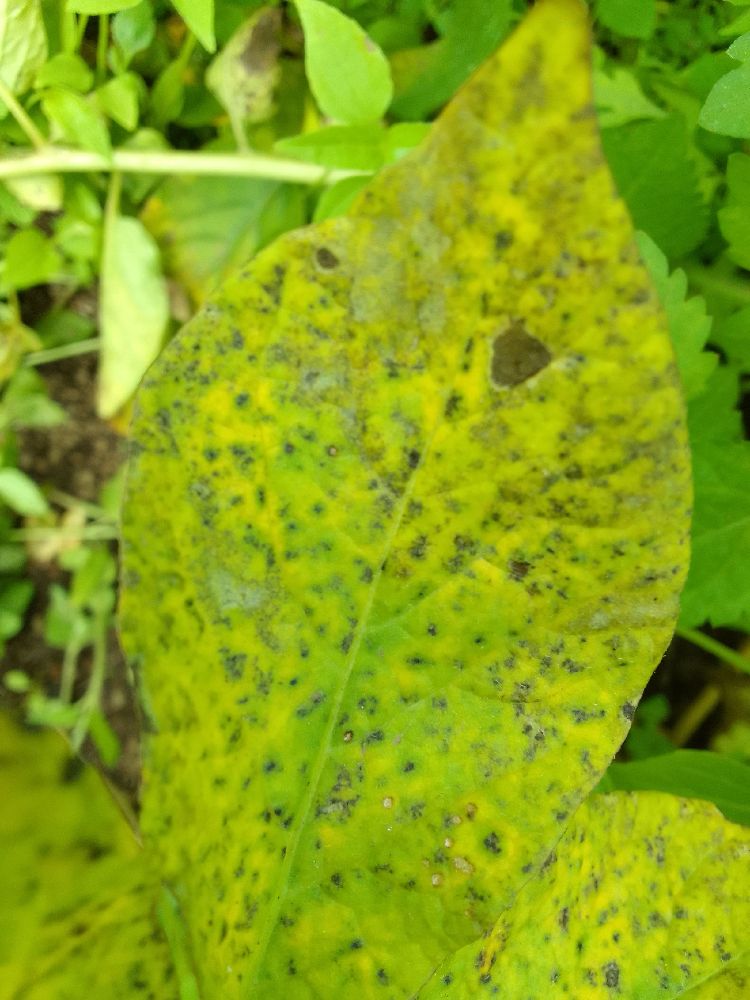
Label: Early blight